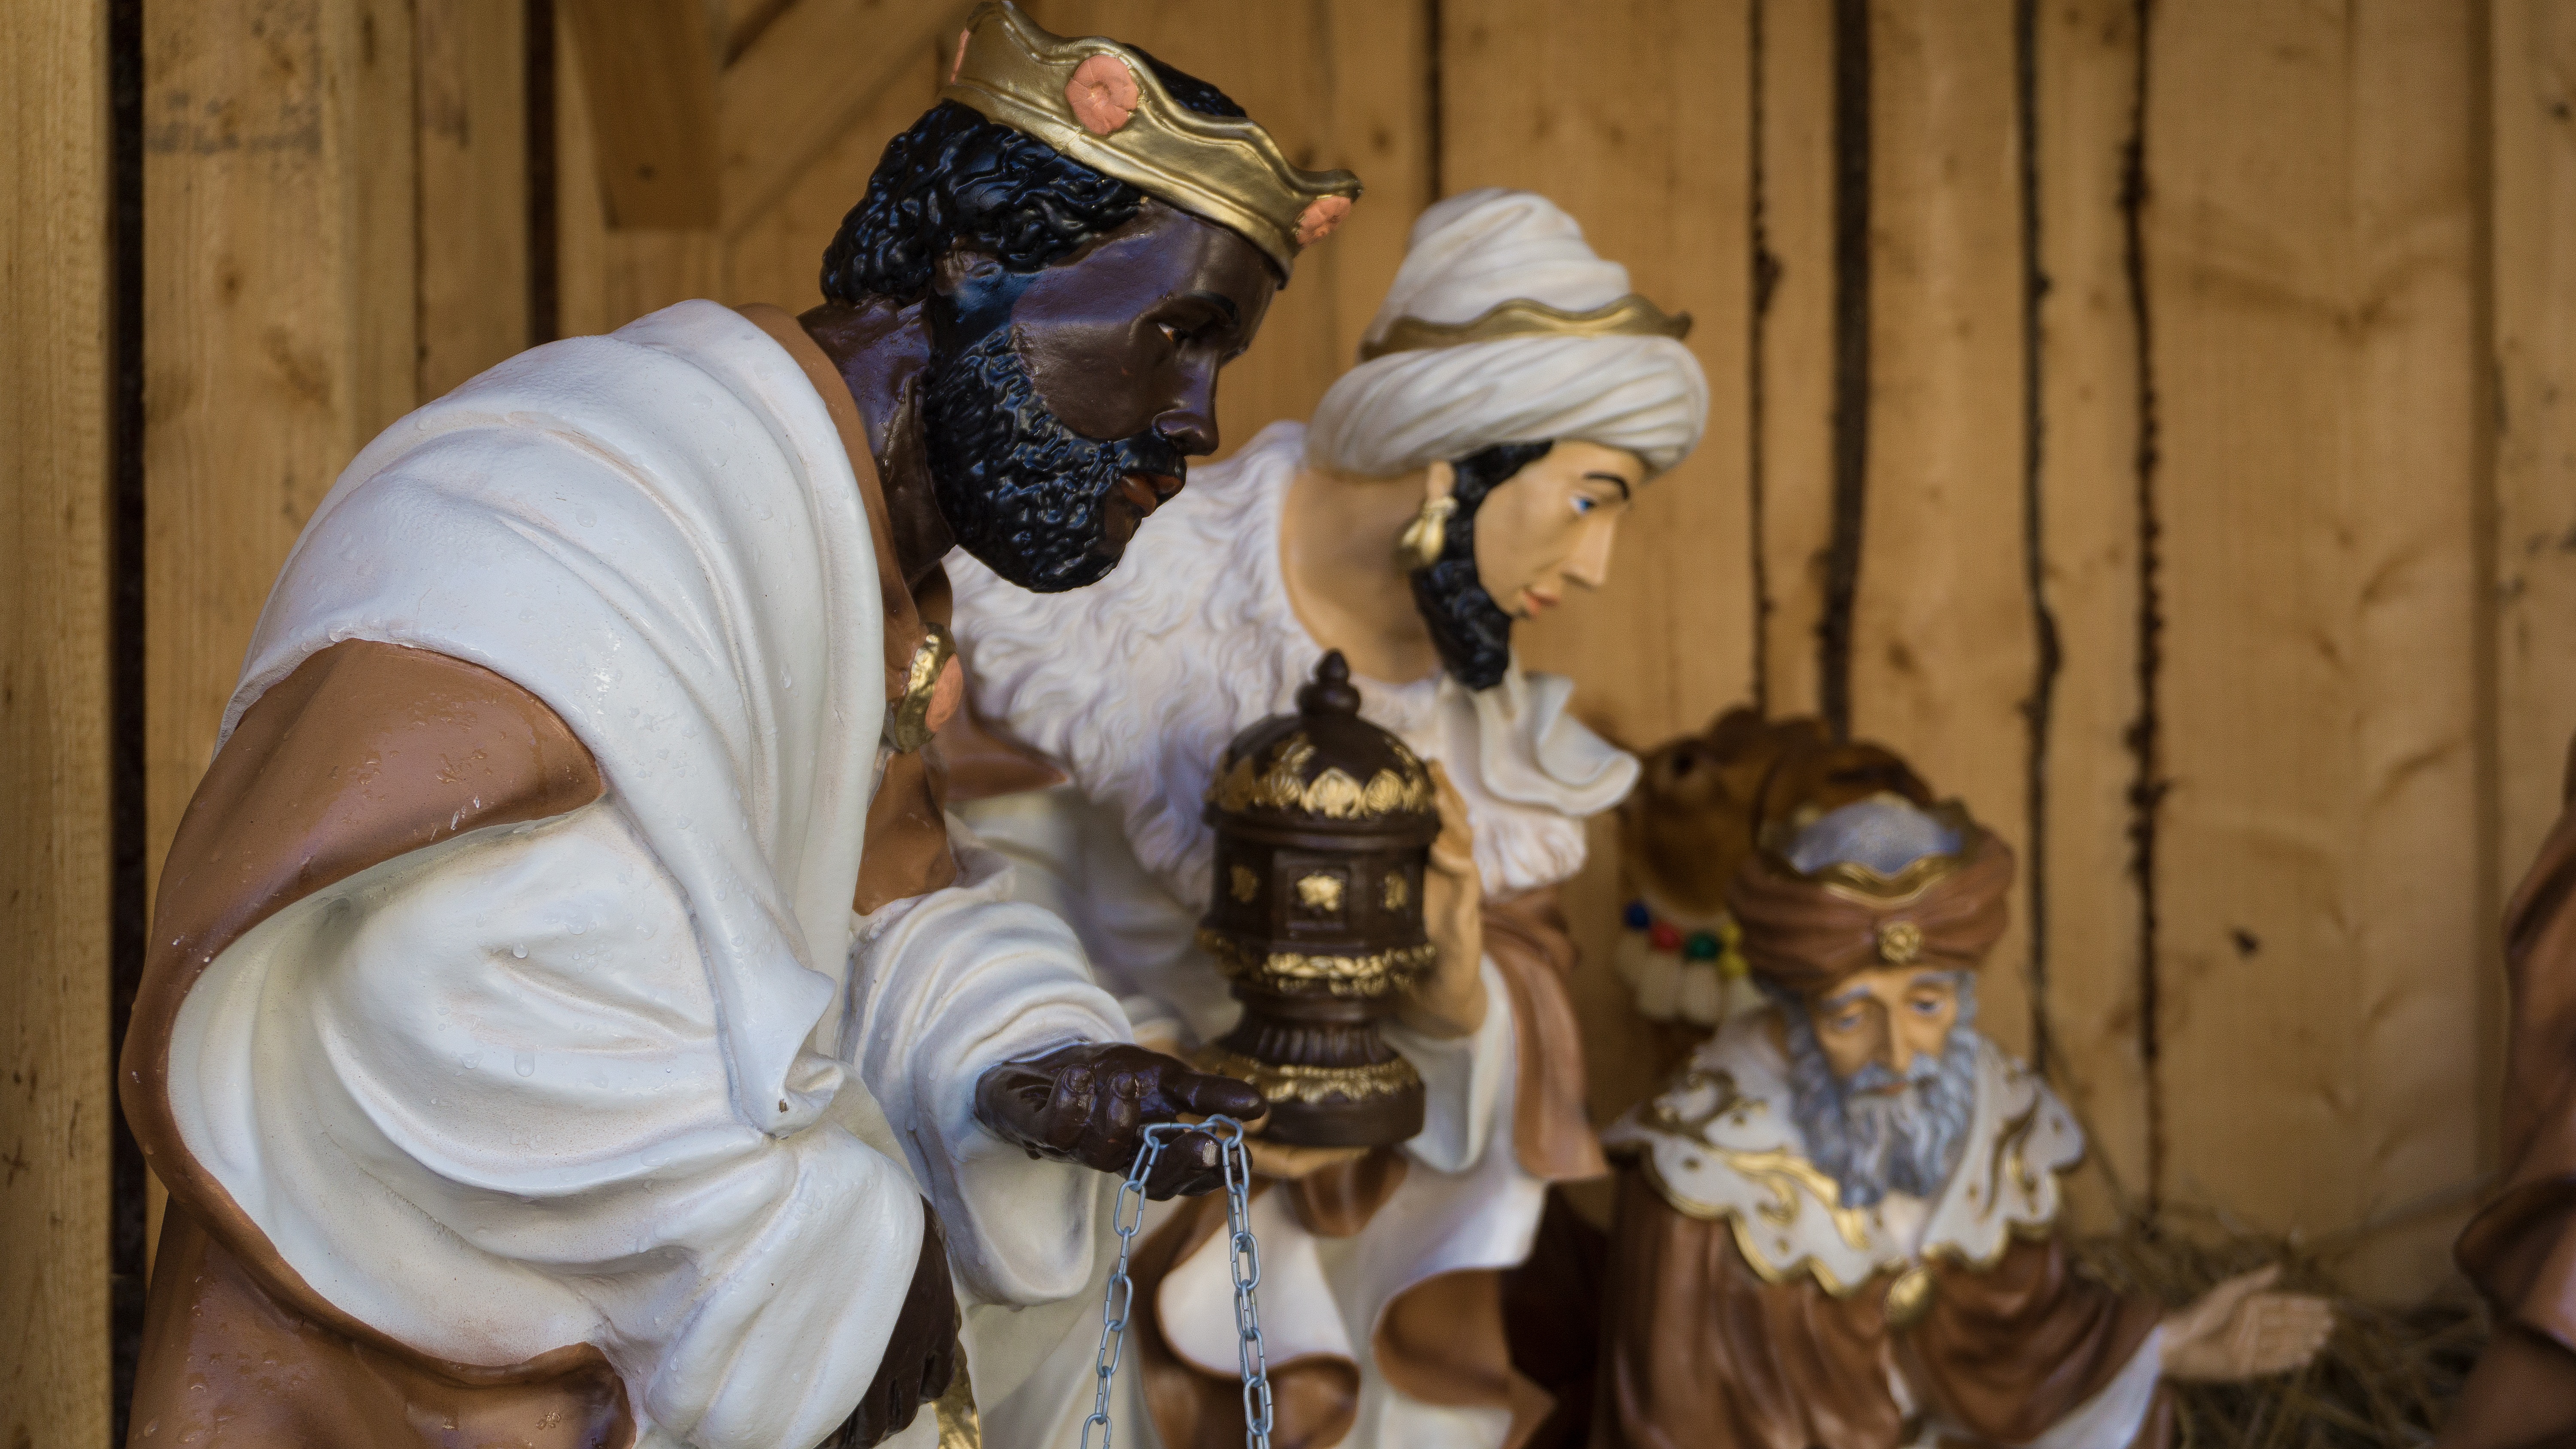
statue, child, christmas, carve, crown, advent, christmas time, sculpture, figure, temple, stall, crib, santon, nativity scene, wood carving, holy 3 kings